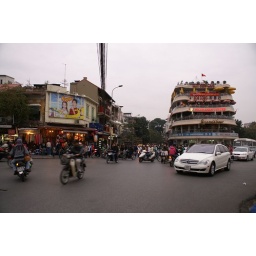
A busy intersection in Hanoi. I loved cross the street the street here and I thought go-karting was an adrenaline rush.